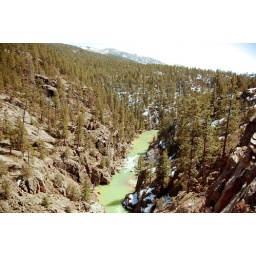
One of the many sites from the train window as we wound up the mountains in the train.